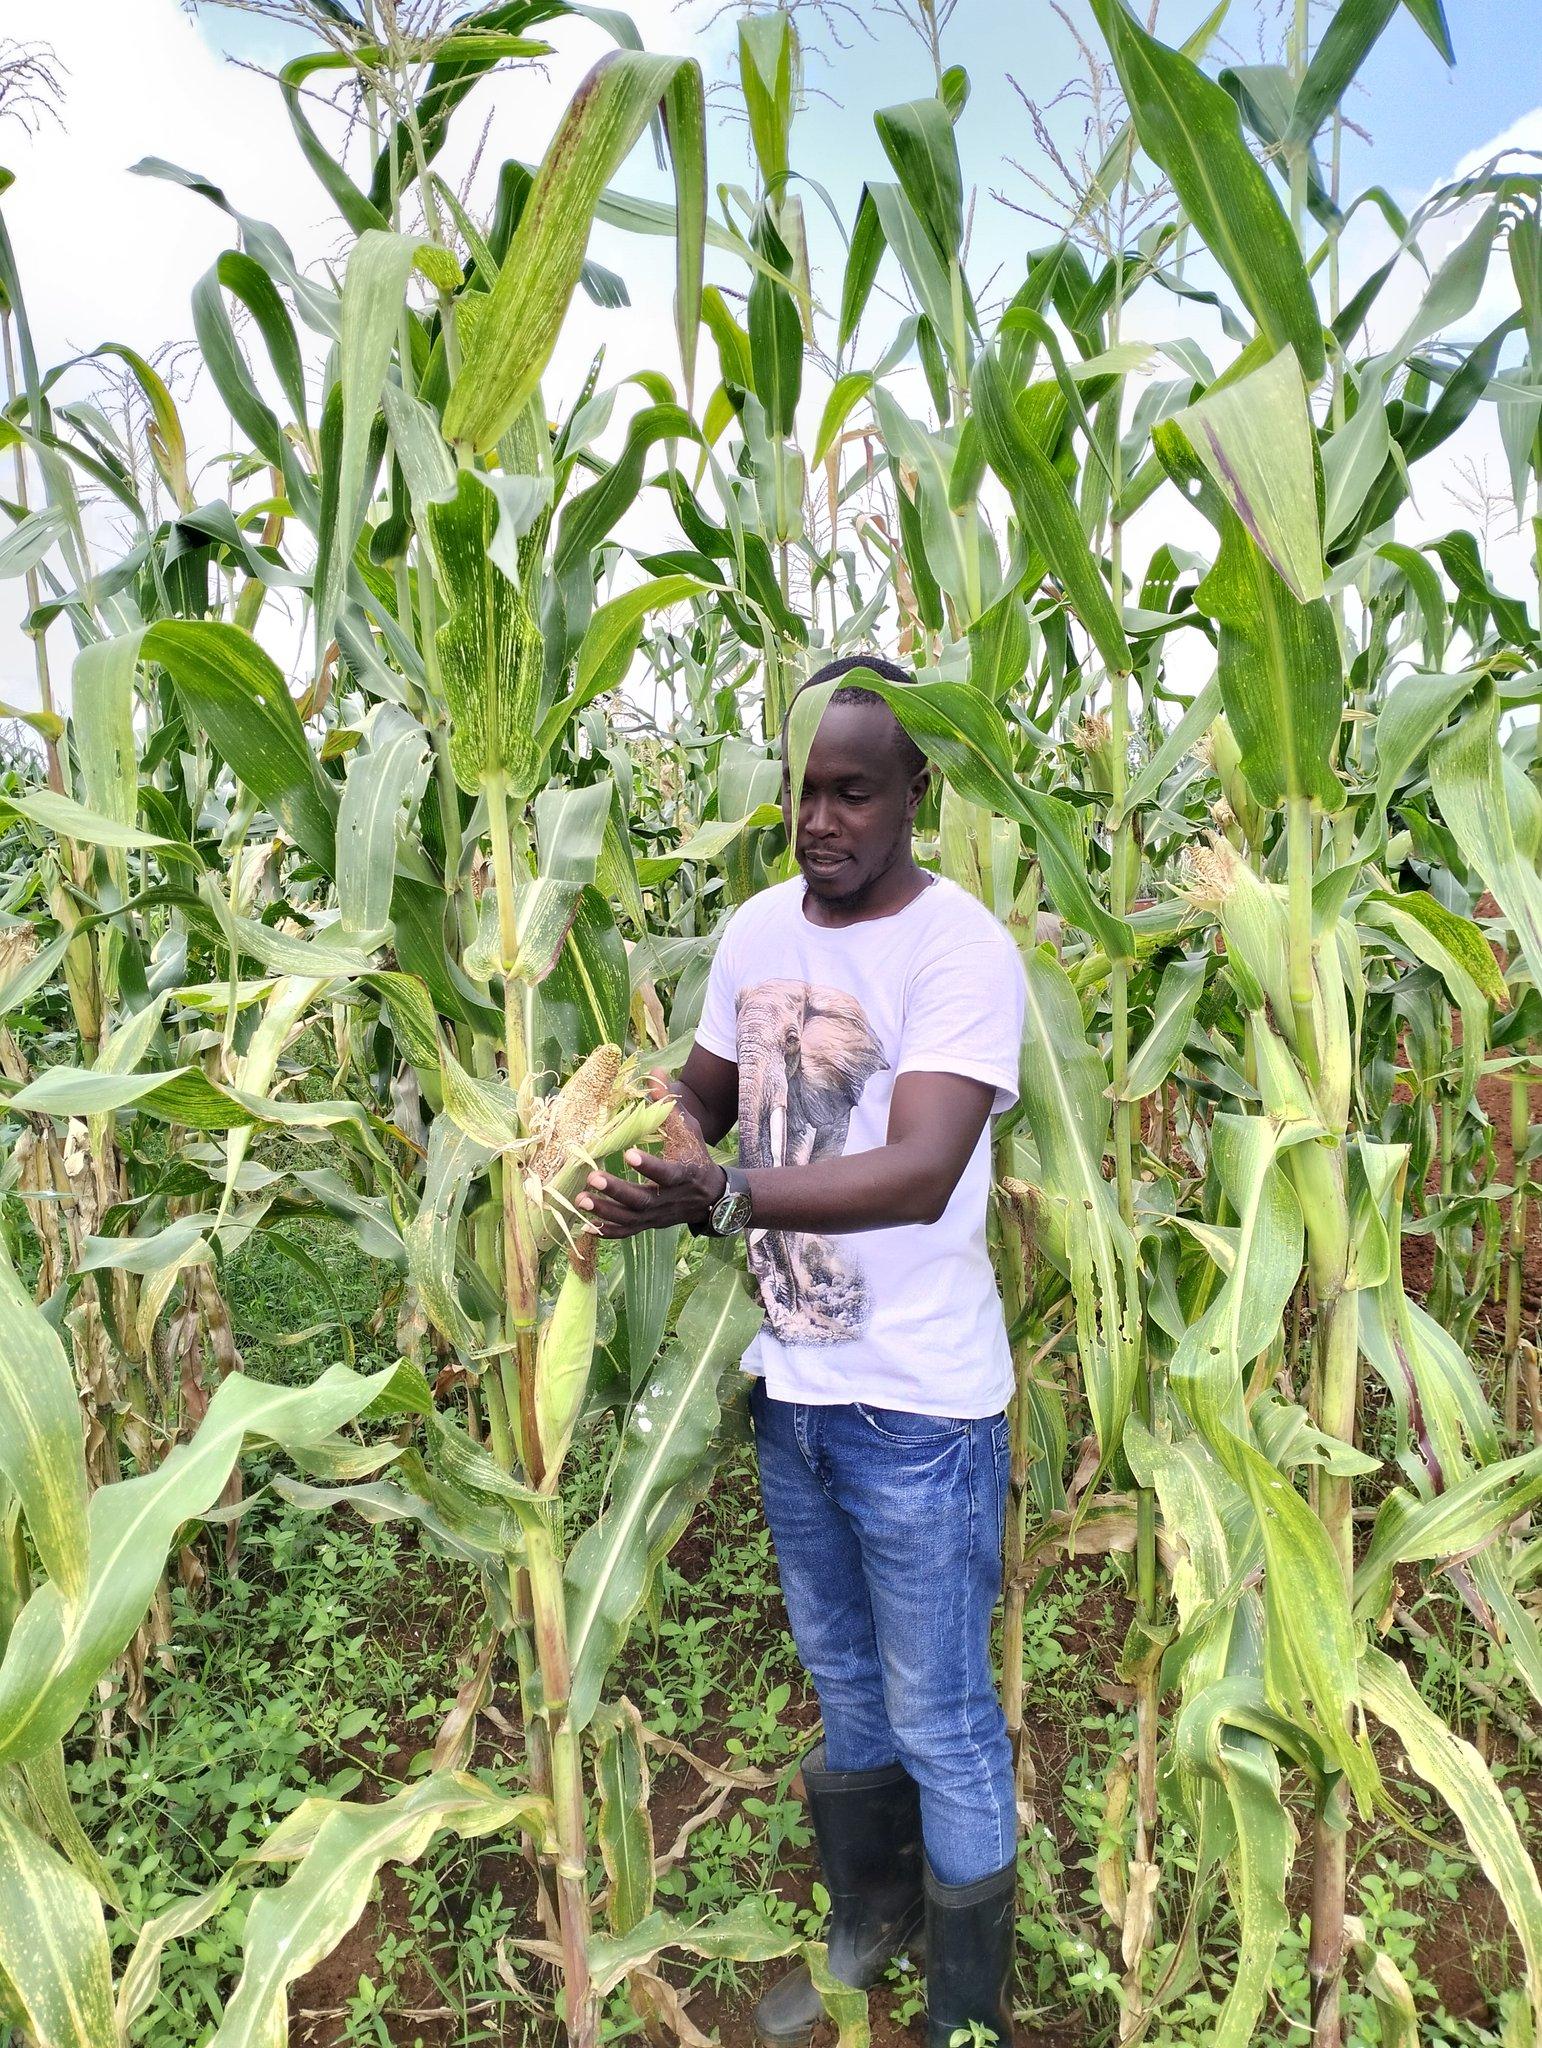
Mazao ya biashara, mahindi yaliyokomaa vizuri katika shamba kubwa lililolimwa mazao hayo, tayari kwa kuvunwa ili kuyapeleka sokoni kwaajili ya kuyauza kwa bei tofautitofauti kulingana na thamani ya zao hilo kwenye soko.